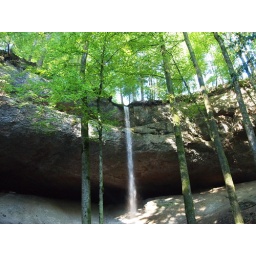
waterfall in a forest with trees with green leaves